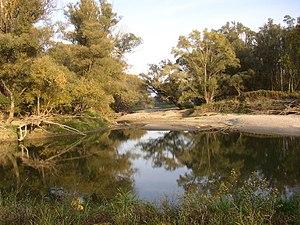
Des parcs nationaux et des réserves naturelles ont été mises en place sur tout le parcours du Danube afin de préserver la grande variété biologique face aux interventions humaines.